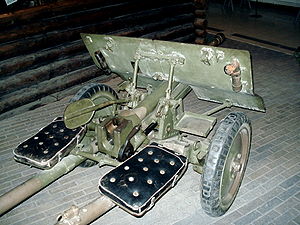
Bofors 37 mm
Finsk Bofors 37 mm kanon.
Bofors 37 mm kanonen var en panserværnskanon, som blev konstrueret af den svenske våbenfabrikant Bofors i begyndelsen af 1930'erne. Den blev bygget på licens i en række lande. Kanonen blev brugt af nogle europæiske lande under 2. Verdenskrig, fortrinsvis i begyndelsen af krigen.